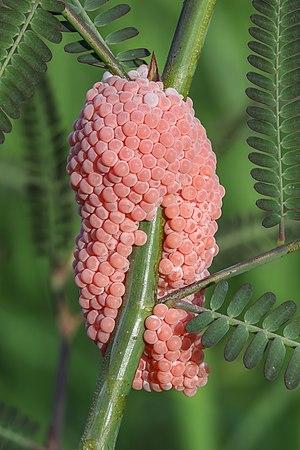
Oeufs rose d'escargot-pomme sur une tige, dans une rizière à l'heure dorée, à Don Det, Si Phan Don, Laos. Focus stacking à partir de 9 photographies.
Pomacea canaliculata, communément appelé escargot-pomme, est une espèce de mollusques gastéropodes d'eau douce. Introduite hors de son aire naturelle de répartition pour l'élevage en aquarium ou pour la gastronomie, cette espèce peut devenir envahissante lorsqu'elle s'échappe ou lorsqu'elle se reproduit en grand nombre dans un aquarium. Certains poissons peuvent contrer leur peuplement ils sont appelés mangeurs d'escargots ex: les poissons combattants. Elle figure sur la liste des 100 espèces les plus envahissantes au XXIᵉ siècle en Europe. Elle peut être confondue avec Pomacea insularum.